Streat

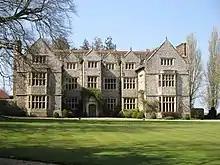
East aspect of Streat Place

The Streat church commands grand views from the greensand ridge. It has two cast iron grave slabs, likely mined from the Wadhurst Clay in nearby the mine ore pits, in the church aisle, commemorating an 18th century Wadhurst iron master's family. Nearby north of the church and west of Streat Lane the footpath bisects one of a cluster of unimproved meadows that has many archaic meadow species including sneezewort, pepper saxifrage, oxeye daisy and in summer lots of marbled white butterflies (2013). On Streat Lane near the church the ancient forest specialist Bechstein's and barbastelle bats can be seen flying at twilight.